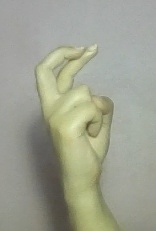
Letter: zay